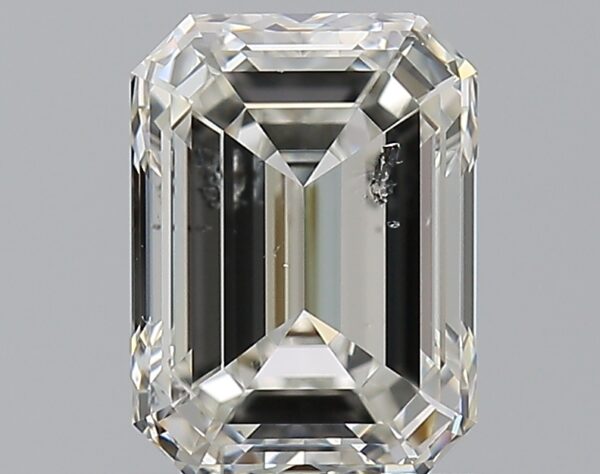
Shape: emerald
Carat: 1.51
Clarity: SI2
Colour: F
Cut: EX
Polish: EX
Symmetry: EX
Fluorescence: N
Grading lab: HRD
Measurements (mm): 7.31 x 5.39 x 3.73